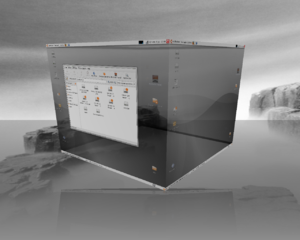
Compiz est un gestionnaire de fenêtres composite libre qui a révolutionné l'environnement de bureau du serveur X, et notamment sur les distributions Linux. Compiz permet des effets graphiques avancés comme la transparence, des effets 3D et d'ombres. Compiz compose l’affichage en exploitant l'accélération matérielle disponible sur la carte graphique.
Un bureau virtuel est un environnement graphique qui peut être démultiplié, afin de travailler à un seul type de tâche dans chaque bureau, au lieu d'avoir toutes les fenêtres réunies dans un seul. Par exemple, l'utilisateur choisira de réserver un bureau aux tâches de retouches photographiques, un autre à internet, un autre aux jeux, etc. Les fenêtres ne sont plus mélangées.